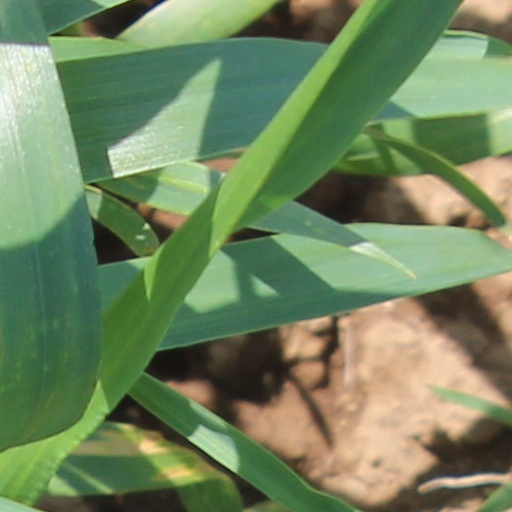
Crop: wheat